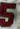
Number: 5